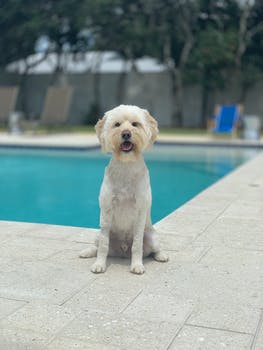
Label: No Watermark